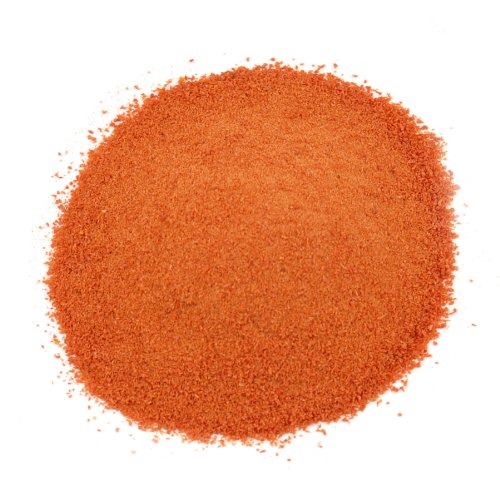
Item Name: Tomato Powder - 10 Lb Bag
Value: 160.0
Unit: Fl Oz

Price: 107.99